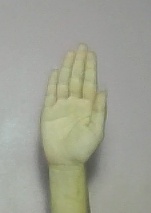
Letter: seen